Edwin Stanton

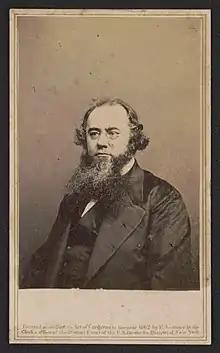
Secretary of War Edwin Stanton, 1862. From the Liljenquist Family Collection of Civil War Photographs, Prints and Photographs Division, Library of Congress

Arguments for the trial began on April 4. The prosecution wanted to advance the theory that Sickles had also committed adultery and did not pay very much mind to his wife or her activities. When the judge disallowed this, the prosecution opted instead to highlight the heinous nature of Sickles' murder, and not address his reasons for doing the crime. Sickles' defense countered that Sickles had suffered from a temporary bout of insanity, the first successful such instance of an insanity plea in American jurisprudence. The events in the courtroom during the trial were nothing if not dramatic. When Stanton delivered closing arguments, stating that marriage is sacred and that a man should have the right to defend his marriage against those who chose to defile the purity of the sacrament, the courtroom erupted in cheers. A law student described Stanton's argument during the trial, "a typical piece of Victorian rhetoric, an ingenious thesaurus of aphorisms on the sanctity of the family." The jury in the case deliberated for just over an hour before declaring Sickles not guilty. The judge ordered that Sickles be released from his arrest. Outside the courthouse, Sickles, Stanton and company met a throng of individuals in adulation of the victory.